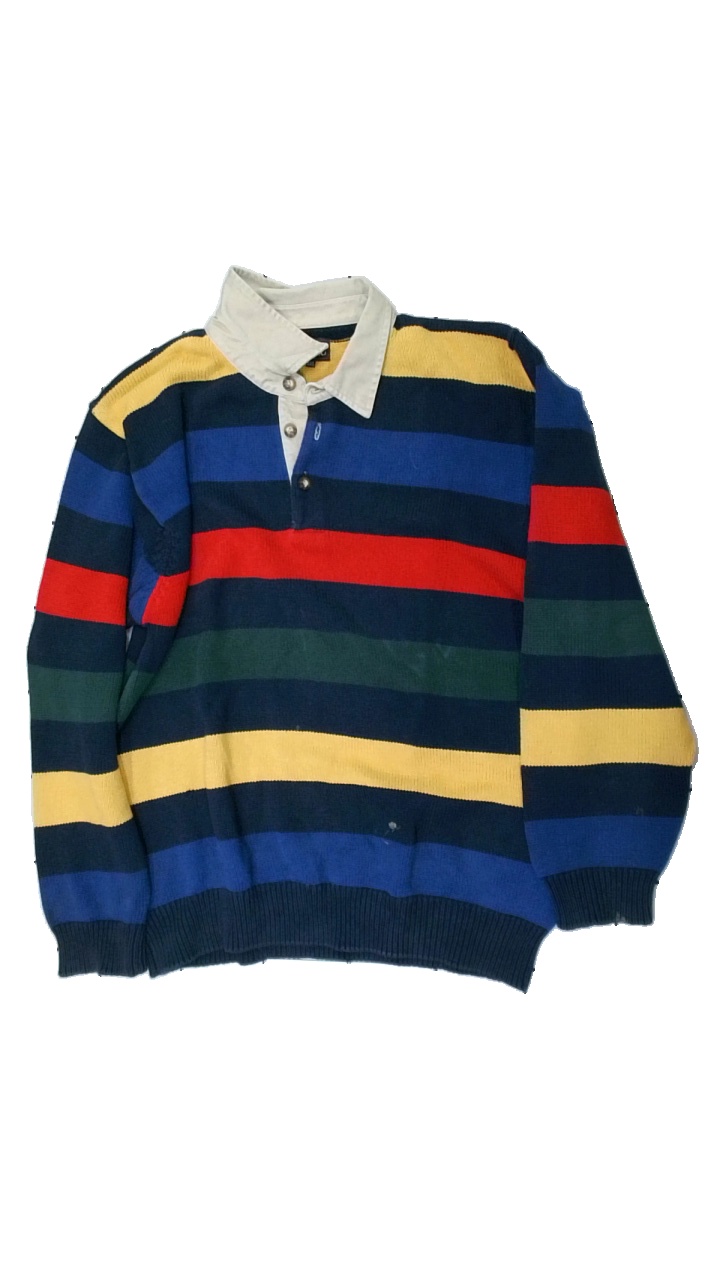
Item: Sweater (Men)
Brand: M.a.c
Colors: Blue, Red, Yellow, Multicolor
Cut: Regular
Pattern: Striped
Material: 100% cotton
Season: All
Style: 80s
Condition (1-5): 3
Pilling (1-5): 3
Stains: Minor
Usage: Export
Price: <50